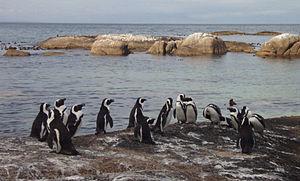
Manchots du Cap à Boulders Beach (Afrique du Sud).